Hellenic Army

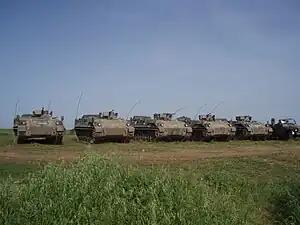
ELVO Leonidas-2

The heavy equipment and weaponry of the Hellenic Army is mostly of foreign manufacture, from German, French, Italian, American, British and Russian suppliers. A notable exception is the indigenous Leonidas armoured personnel carrier which was built by the Hellenic Vehicles Manufacturer Industry ELVO, such as the ELVO Kentaurus fighting vehicle.